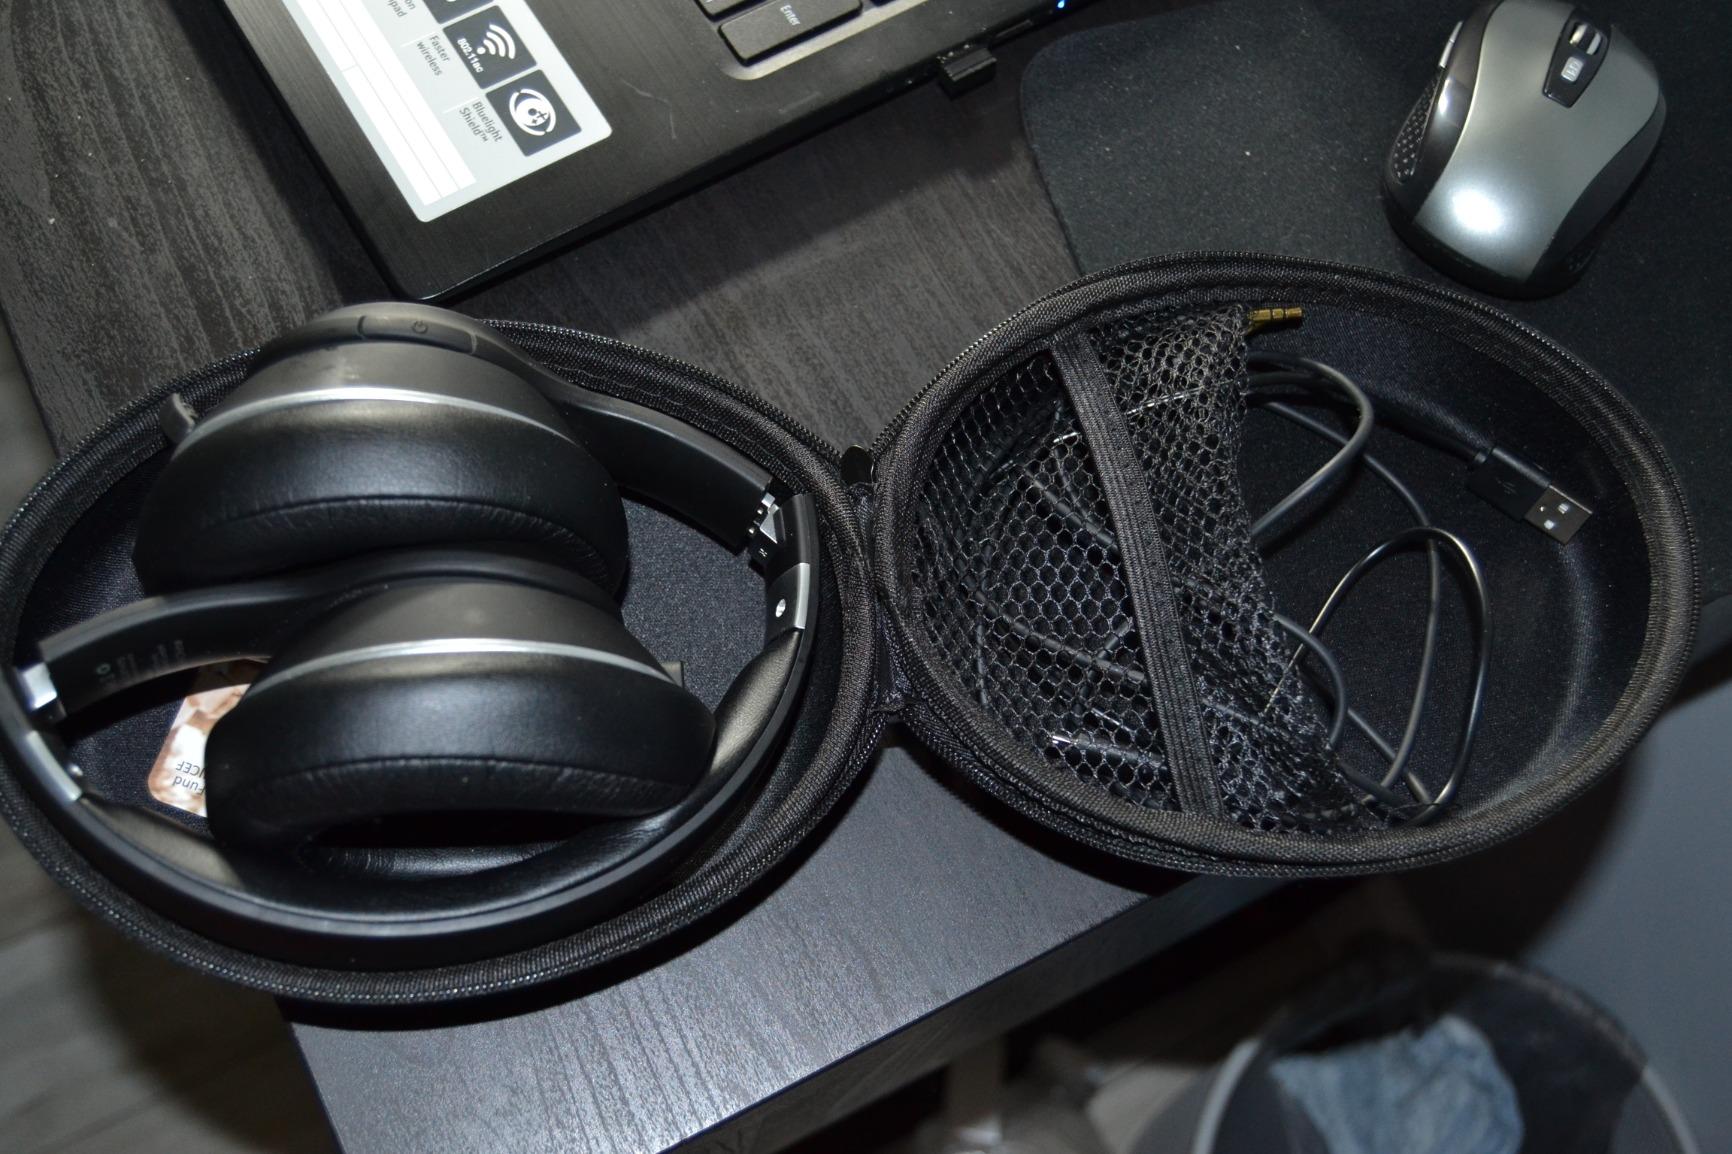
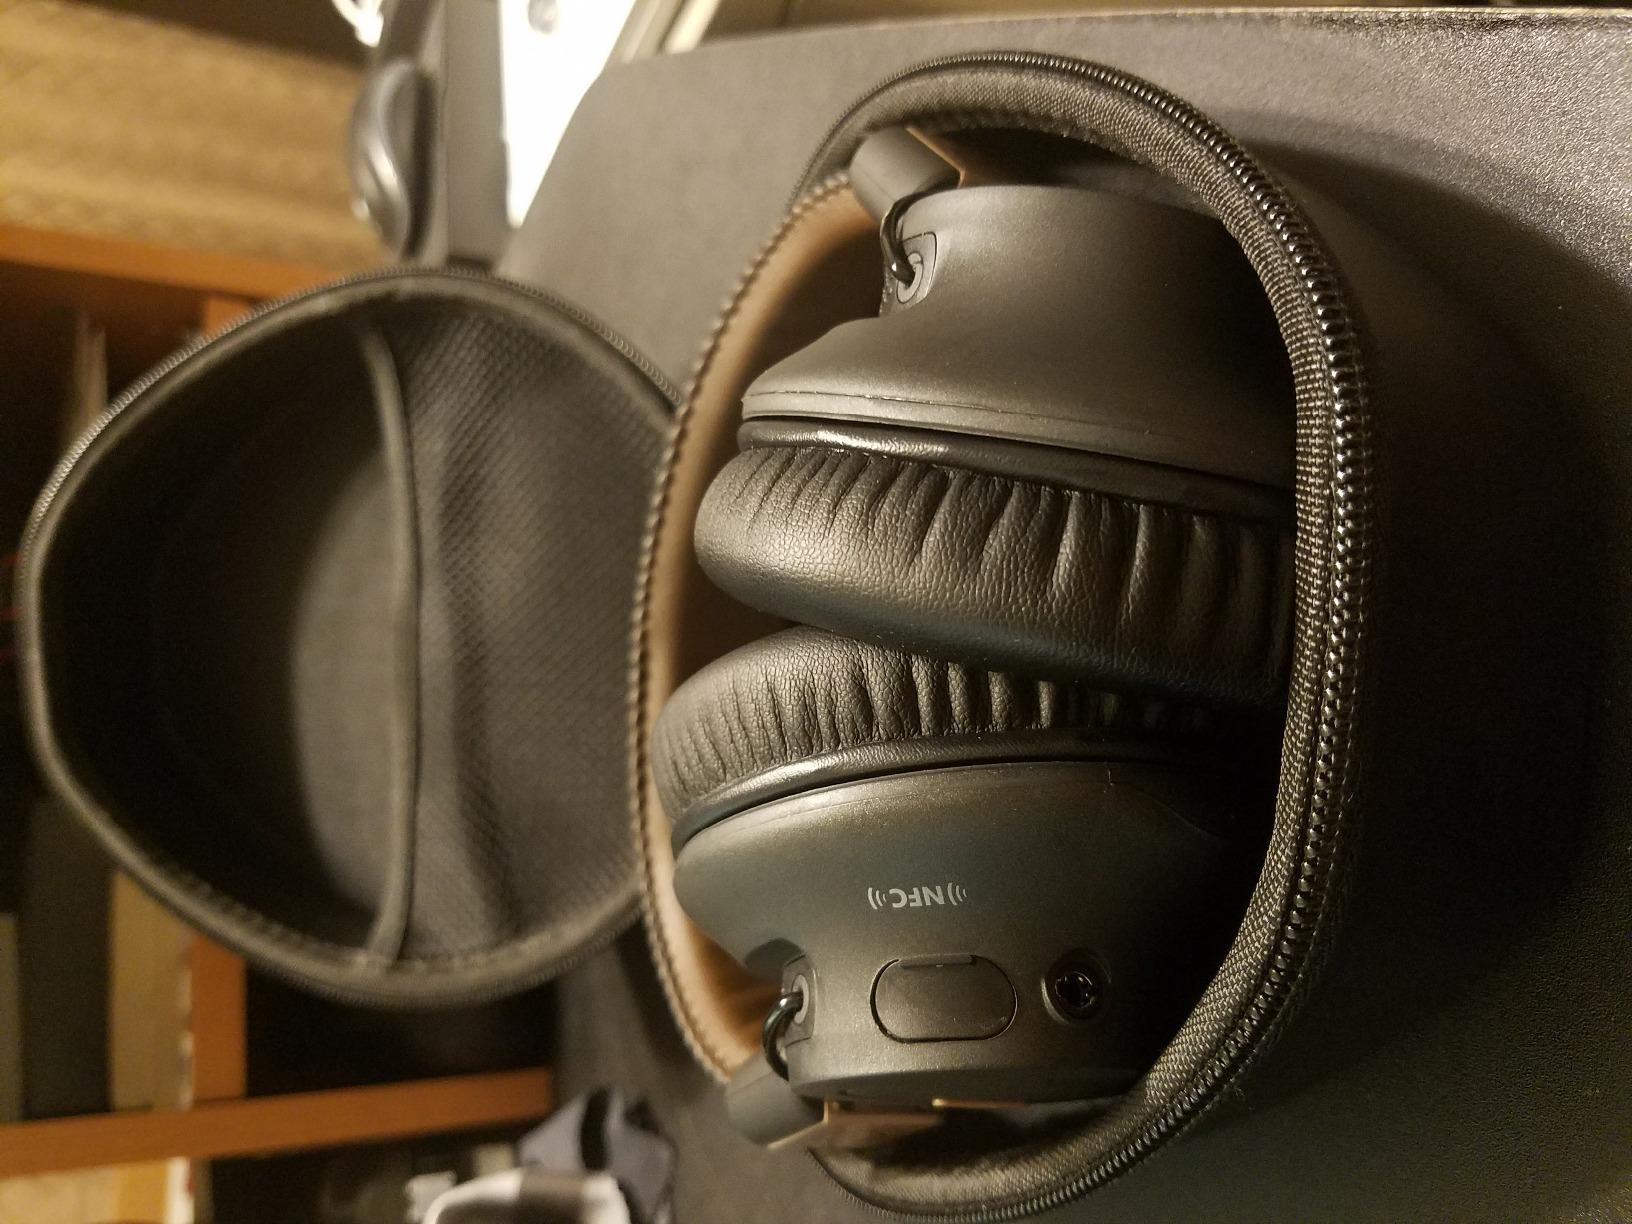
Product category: headphones
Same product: no